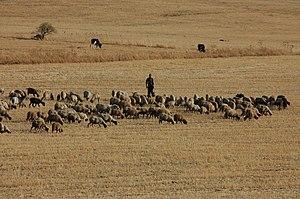
Troupeau ovin sur chaumes